Ornithomimus

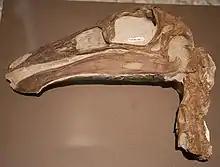
Skull and neck of "Ornithomimus" sp. (RTMP 95.110.1)

At first, it had been common practice to name each newly discovered ornithomimid as a species of "Ornithomimus". In the sixties, this tendency was still very strong, as is shown by the fact that Oskar Kuhn renamed "Megalosaurus lonzeensis" (Dollo 1903) from Belgium into "Ornithomimus lonzeensis" (which is understood today to be an abelisauroid claw) and Dale Russell in 1967 renamed "Struthiomimus currellii" (Parks 1933) and "Struthiomimus ingens" (Parks 1933) into "Ornithomimus currellii" and "Ornithomimus ingens", respectively. At the same time, it was usual that workers referred to the entire ornithomimid material as simply "Struthiomimus". To solve this confusion by scientifically testing the separation between "Ornithomimus" and "Struthiomimus", Dale Russell in 1972 published a morphometric study. It showed that statistical differences in some proportions could be used to distinguish the two and he concluded that "Struthiomimus" and "Ornithomimus" were valid genera. In the latter, Russell recognised two species: the type species "Ornithomimus velox" and "Ornithomimus edmontonicus" (even though he had trouble reliably distinguishing it from "O. velox"). He considered "Struthiomimus currellii" to be a younger synonym of "Ornithomimus edmontonicus". However, Russell also interpreted the data as indicating that many specimens could not be referred to either "Ornithomimus" or "Struthiomimus". Therefore, he created two new genera. The first one was "Archaeornithomimus." "Ornithomimus asiaticus" and "Ornithomimus affinis" were reassigned to this new genus, becoming "Archaeornithomimus asiaticus" and "Archaeornithomimus affinis". The second one was "Dromiceiomimus", meaning "Emu mimic". This comes from the old generic name for the emu: "Dromiceius". Russell assigned several former "Ornithomimus" species named during the 20th century, including "O. brevitertius" and "O. ingens", to this new genus as "Dromiceiomimus brevitertius". He also renamed "Ornithomimus samueli" into a second "Dromiceiomimus" species: "Dromiceiomimus samueli".